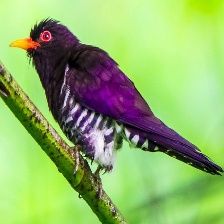
Species: VIOLET CUCKOO
Scientific name:  CHRYSOCOCCYX XANTHORHYNCHUS